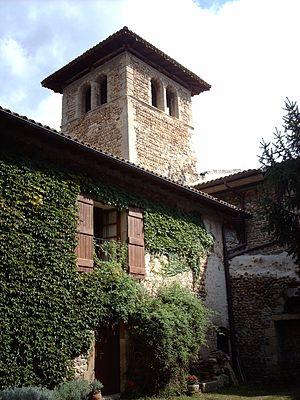
Prieuré de Salaise-sur-Sanne, Le Clos (Classé Inscrit Inscrit, 1913 1987 1996) This building is indexed in the Base Mérimée, a database of architectural heritage maintained by the French Ministry of Culture,
Salaise-sur-Sanne est une commune française située dans le département de l'Isère, en région Auvergne-Rhône-Alpes. Elle fait partie de la communauté de communes du Pays Roussillonnais.
Cet article recense les monuments historiques français classés en 1913.
Cet article recense les monuments historiques de l'Isère, en France.